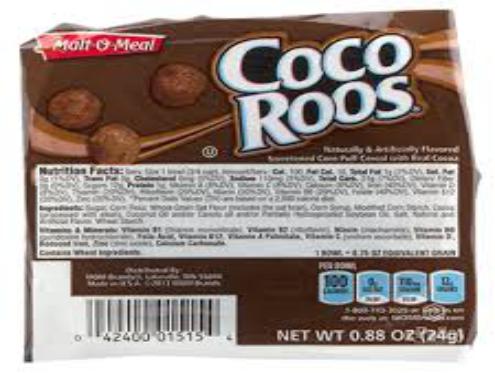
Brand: Coco Roos
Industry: Food